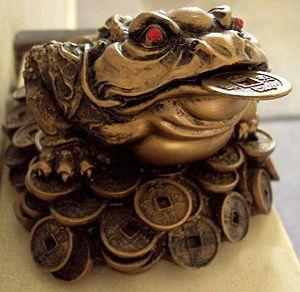
Le Jin Chan chinois : 招财蟾蜍 ; pinyin : zhāocái chánchú ; litt. « Crapaud signe de richesse »), le plus souvent traduit par « Crapaud d'argent » ou « Grenouille d'argent », représente un charme populaire feng shui pour la prospérité.